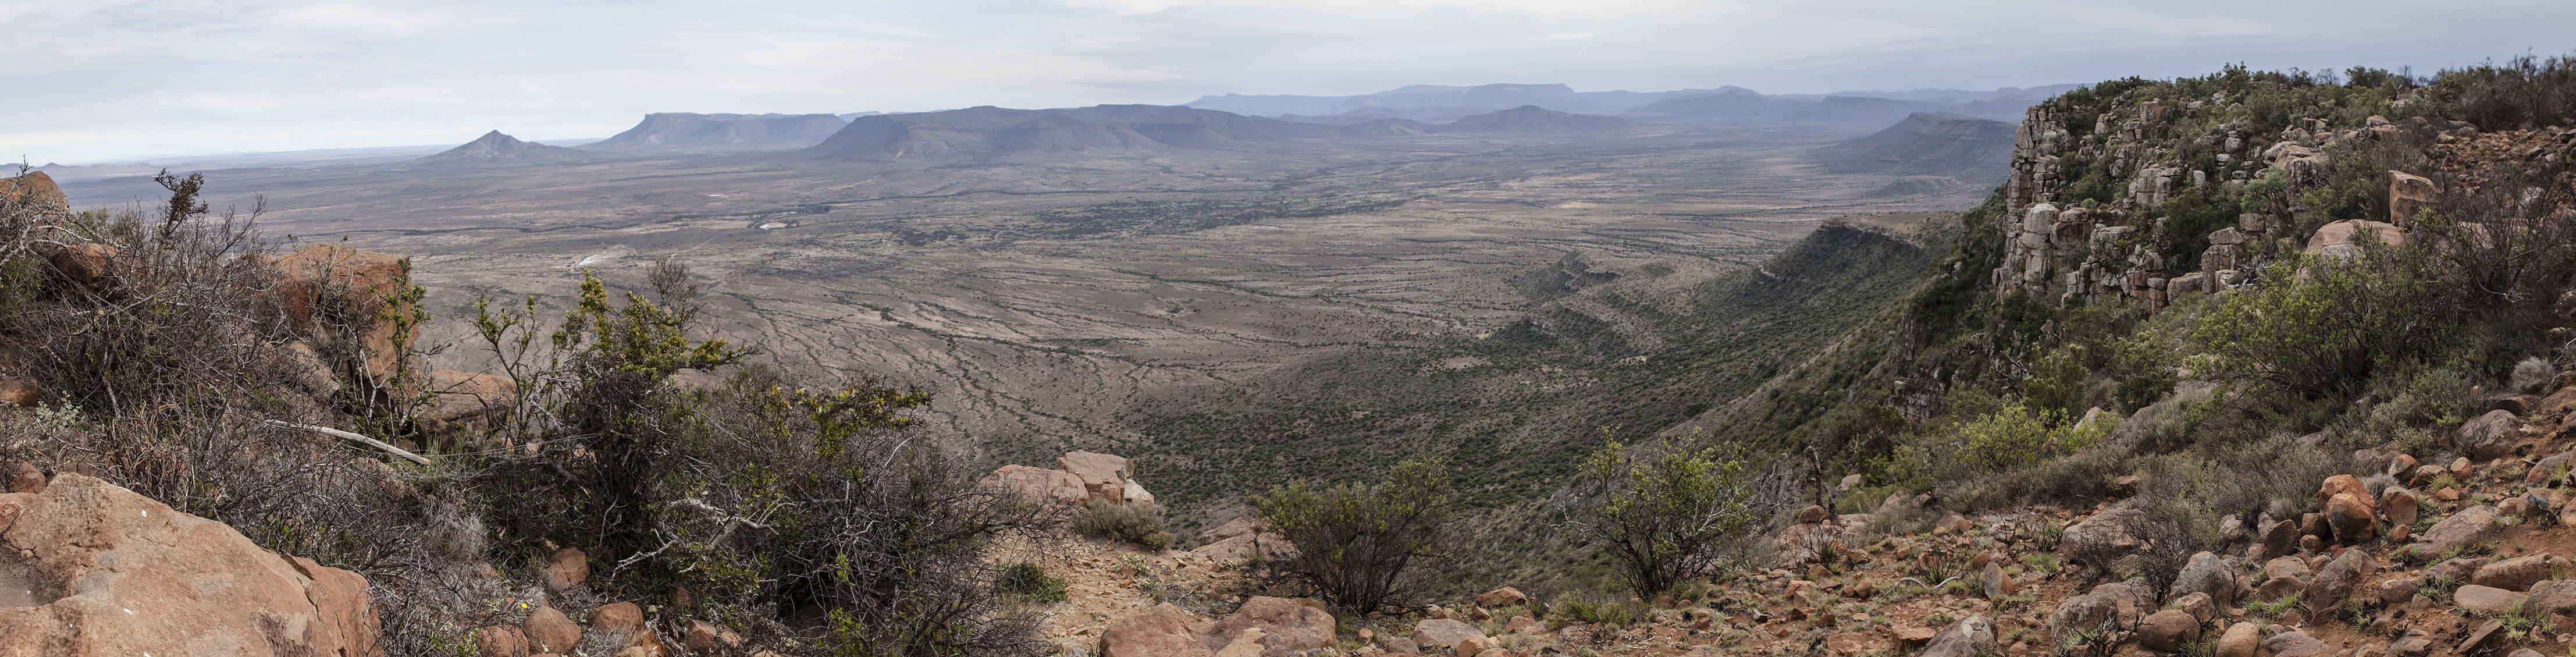
landscape, wilderness, walking, mountain, trail, adventure, valley, panorama, travel, cliff, canyon, tourism, terrain, national park, ridge, geology, mountains, badlands, ravine, plateau, escarpment, ecosystem, wadi, south africa, landform, nature reserve, eastern cape, karoo, geographical feature, mountainous landforms, geological phenomenon, graaff reinet, valley of desolation